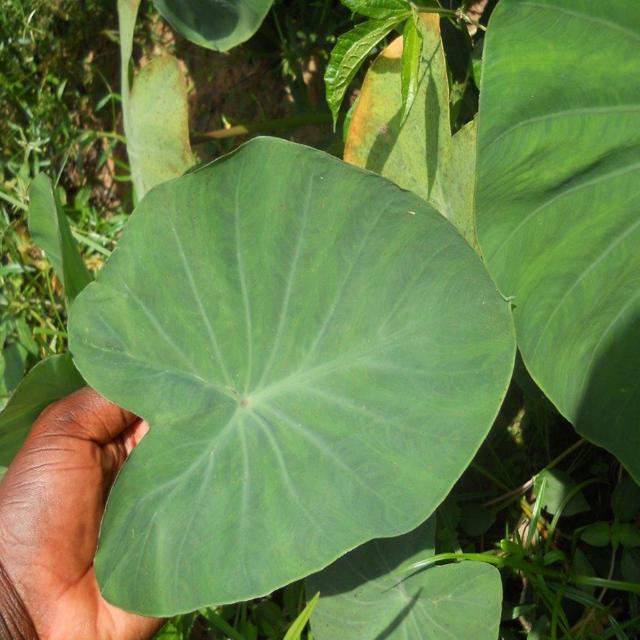
Label: Healthy